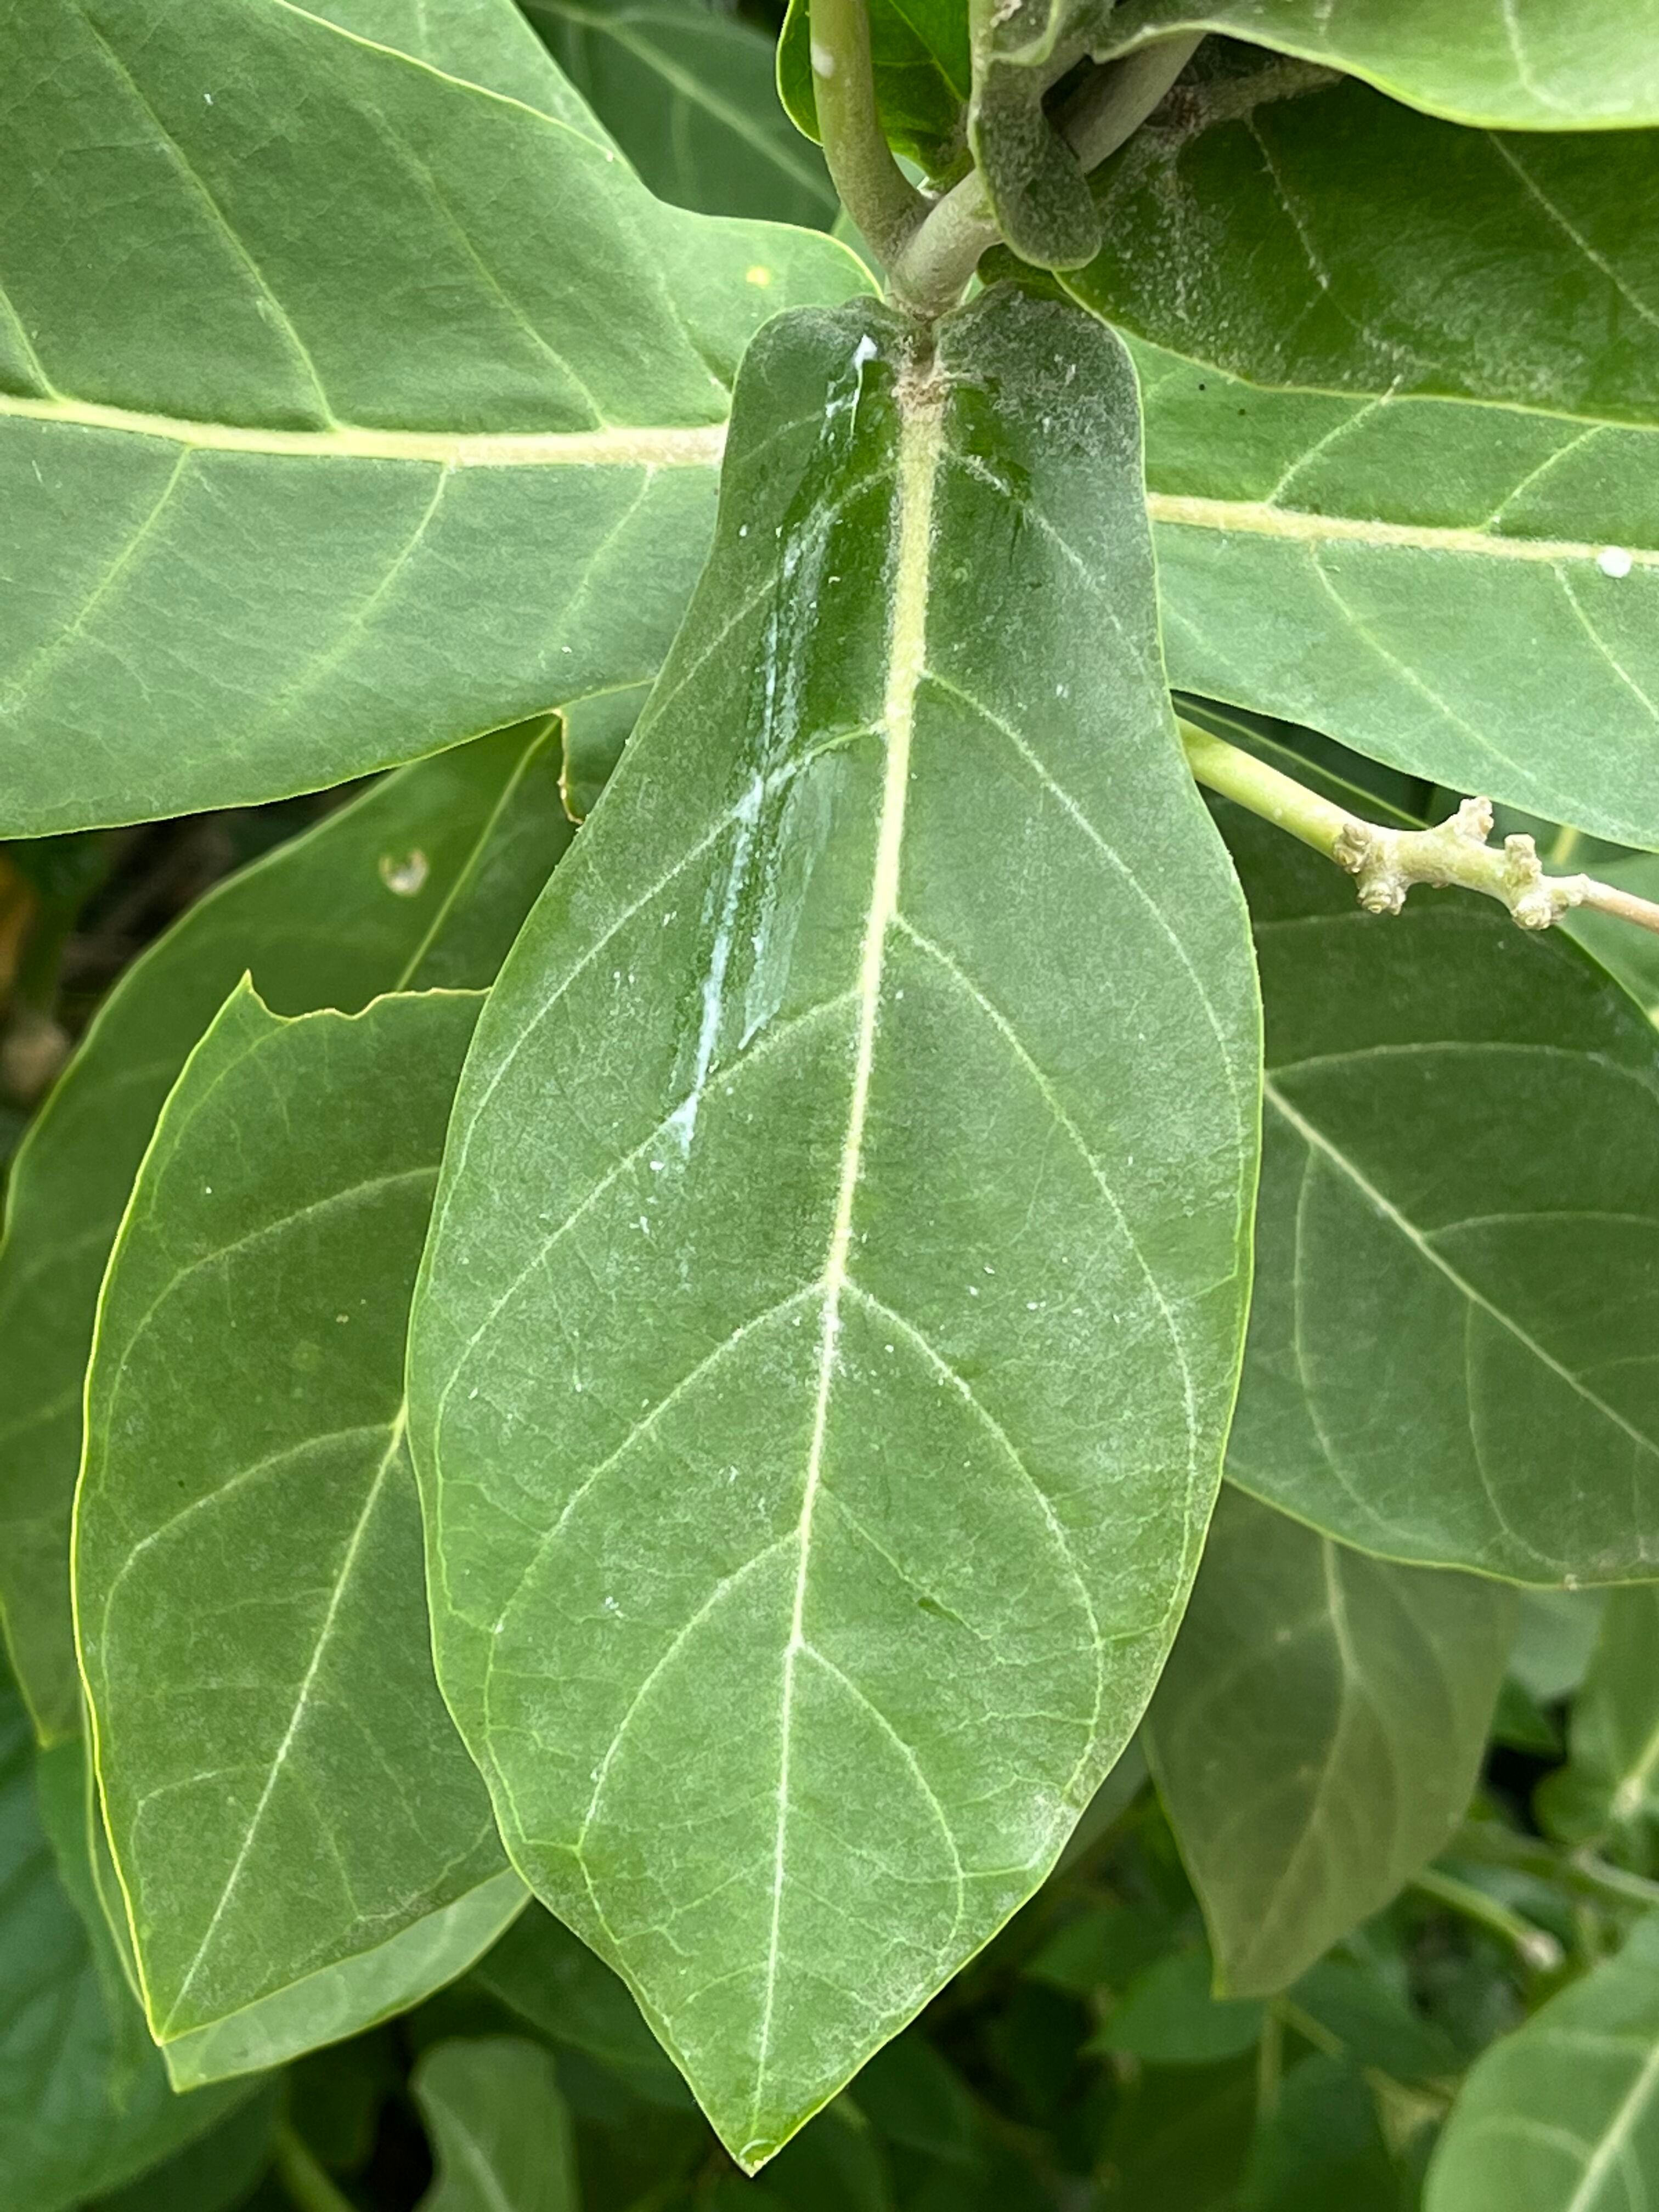
Plant species: calotropis-gigantea